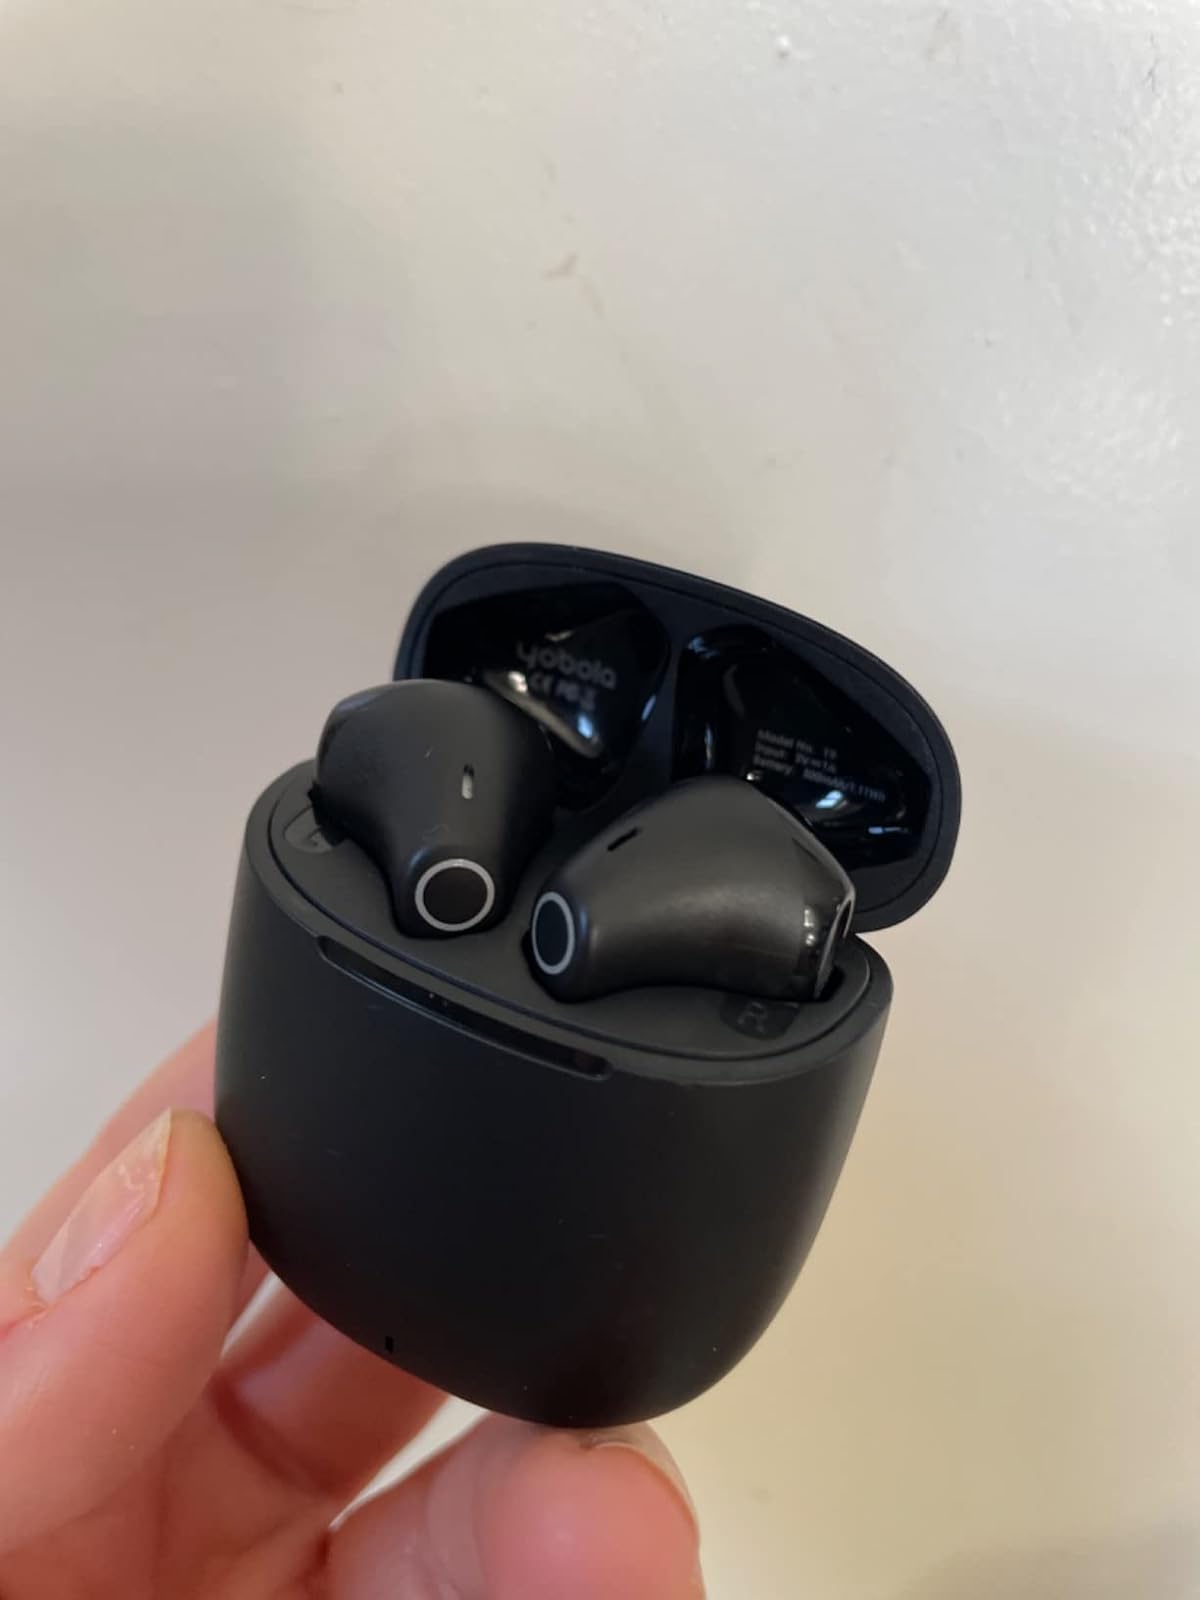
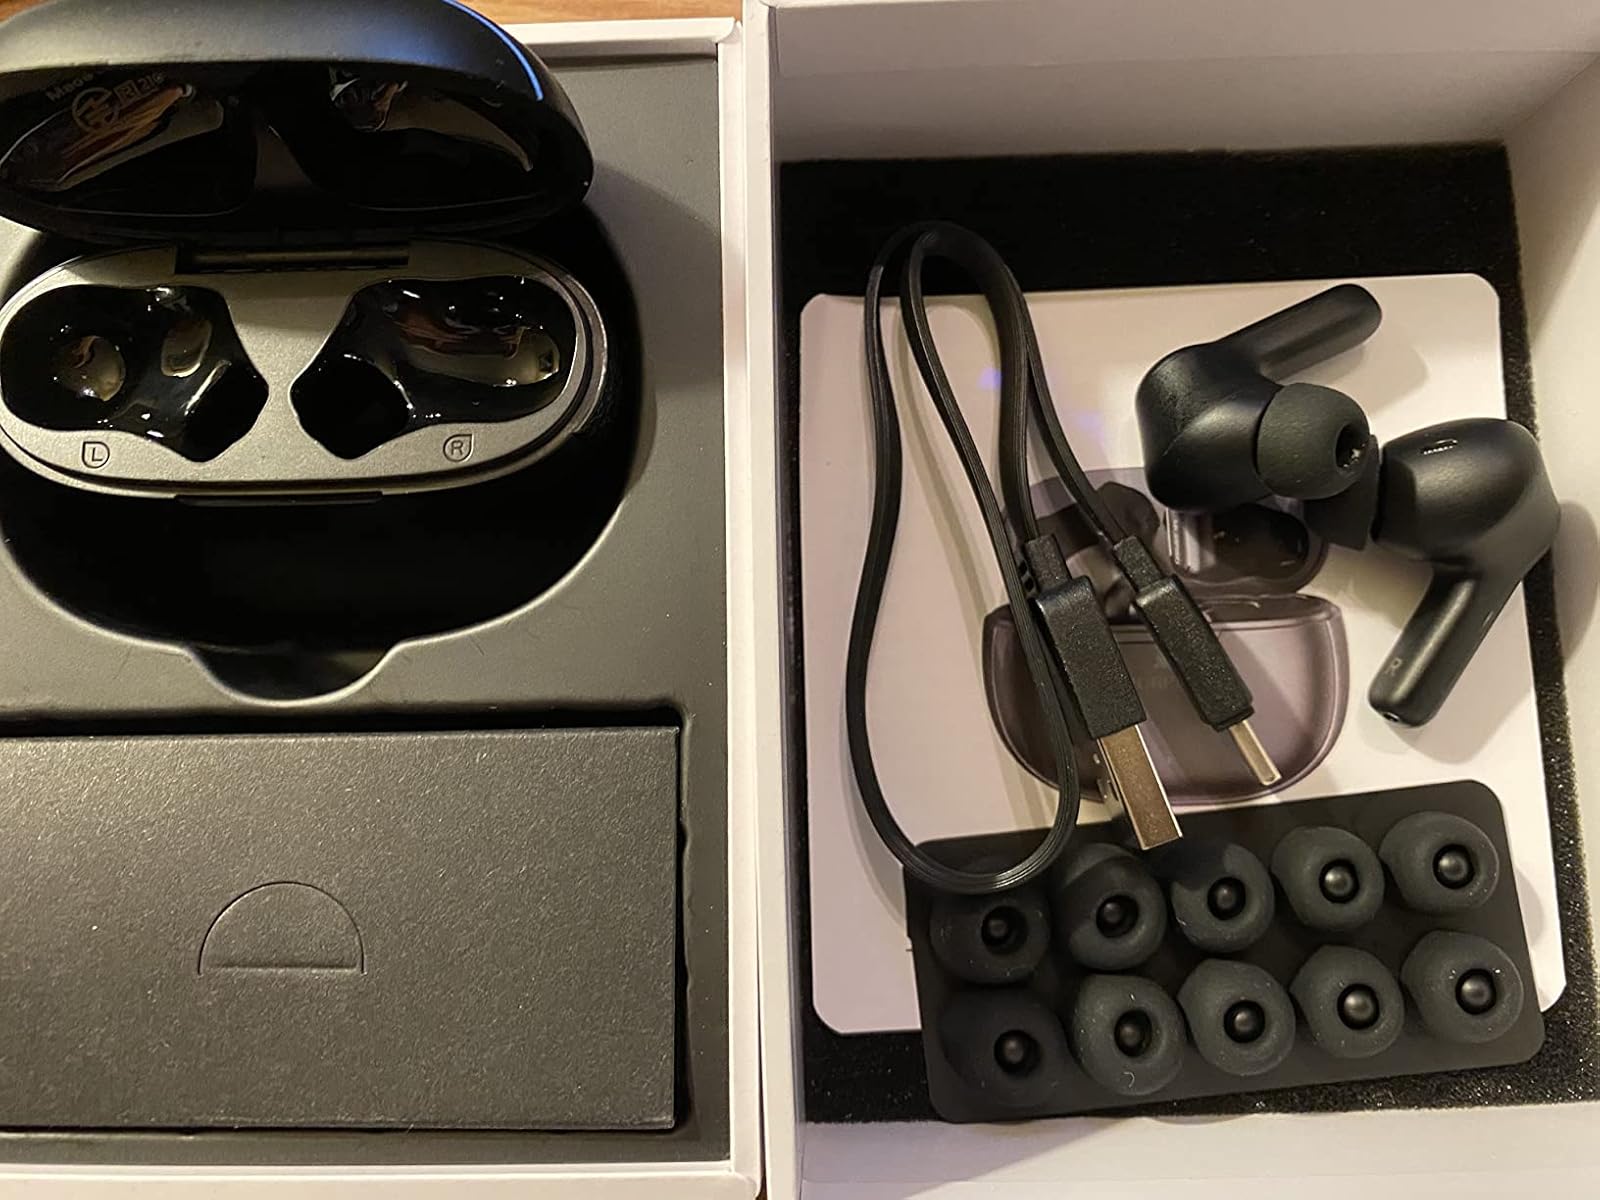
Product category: earbuds
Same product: no